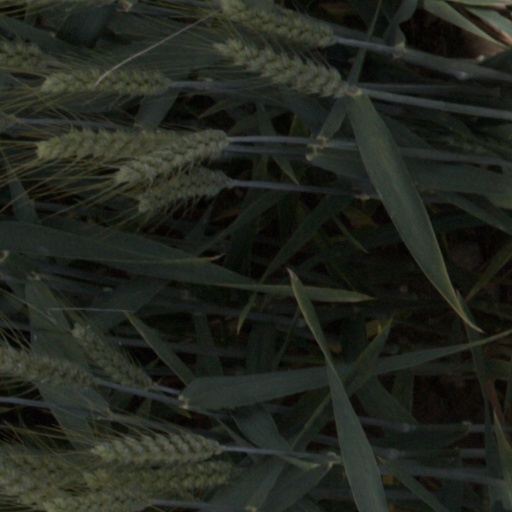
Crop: wheat